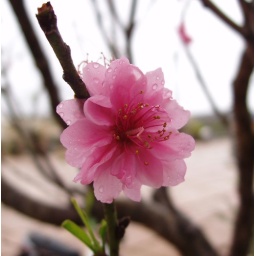
The flower is a sign of Spring in Viet NamDa Lat Flower Festival